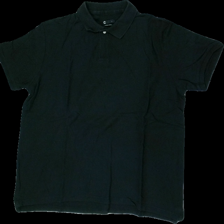
View: front
Type: T-shirt
Category: Men
Brand: Cubus
Colors: Black
Material: 100% Cotton
Cut: Regular
Size: L
Season: All
Price range: 50-100
Recommended usage: Reuse